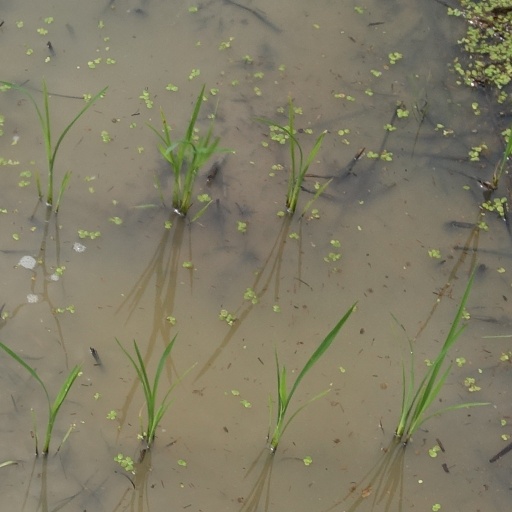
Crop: rice